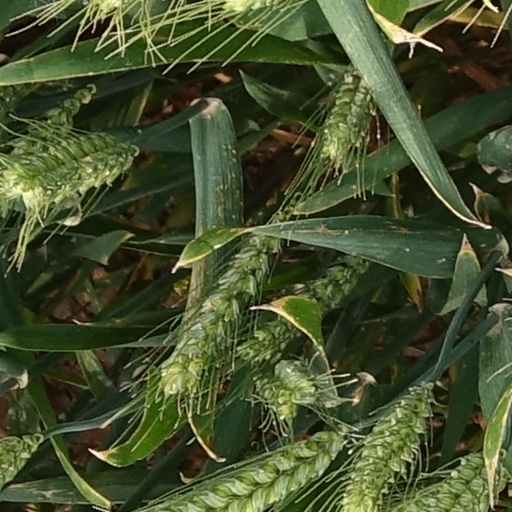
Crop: wheat